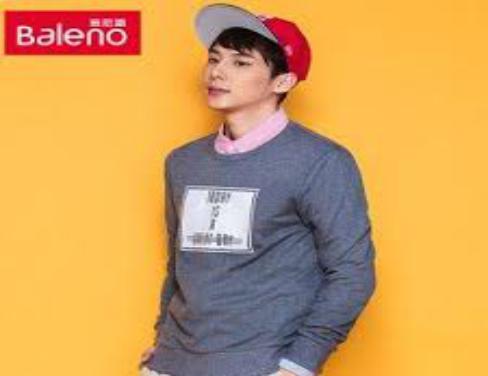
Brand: BALENO
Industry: Clothes